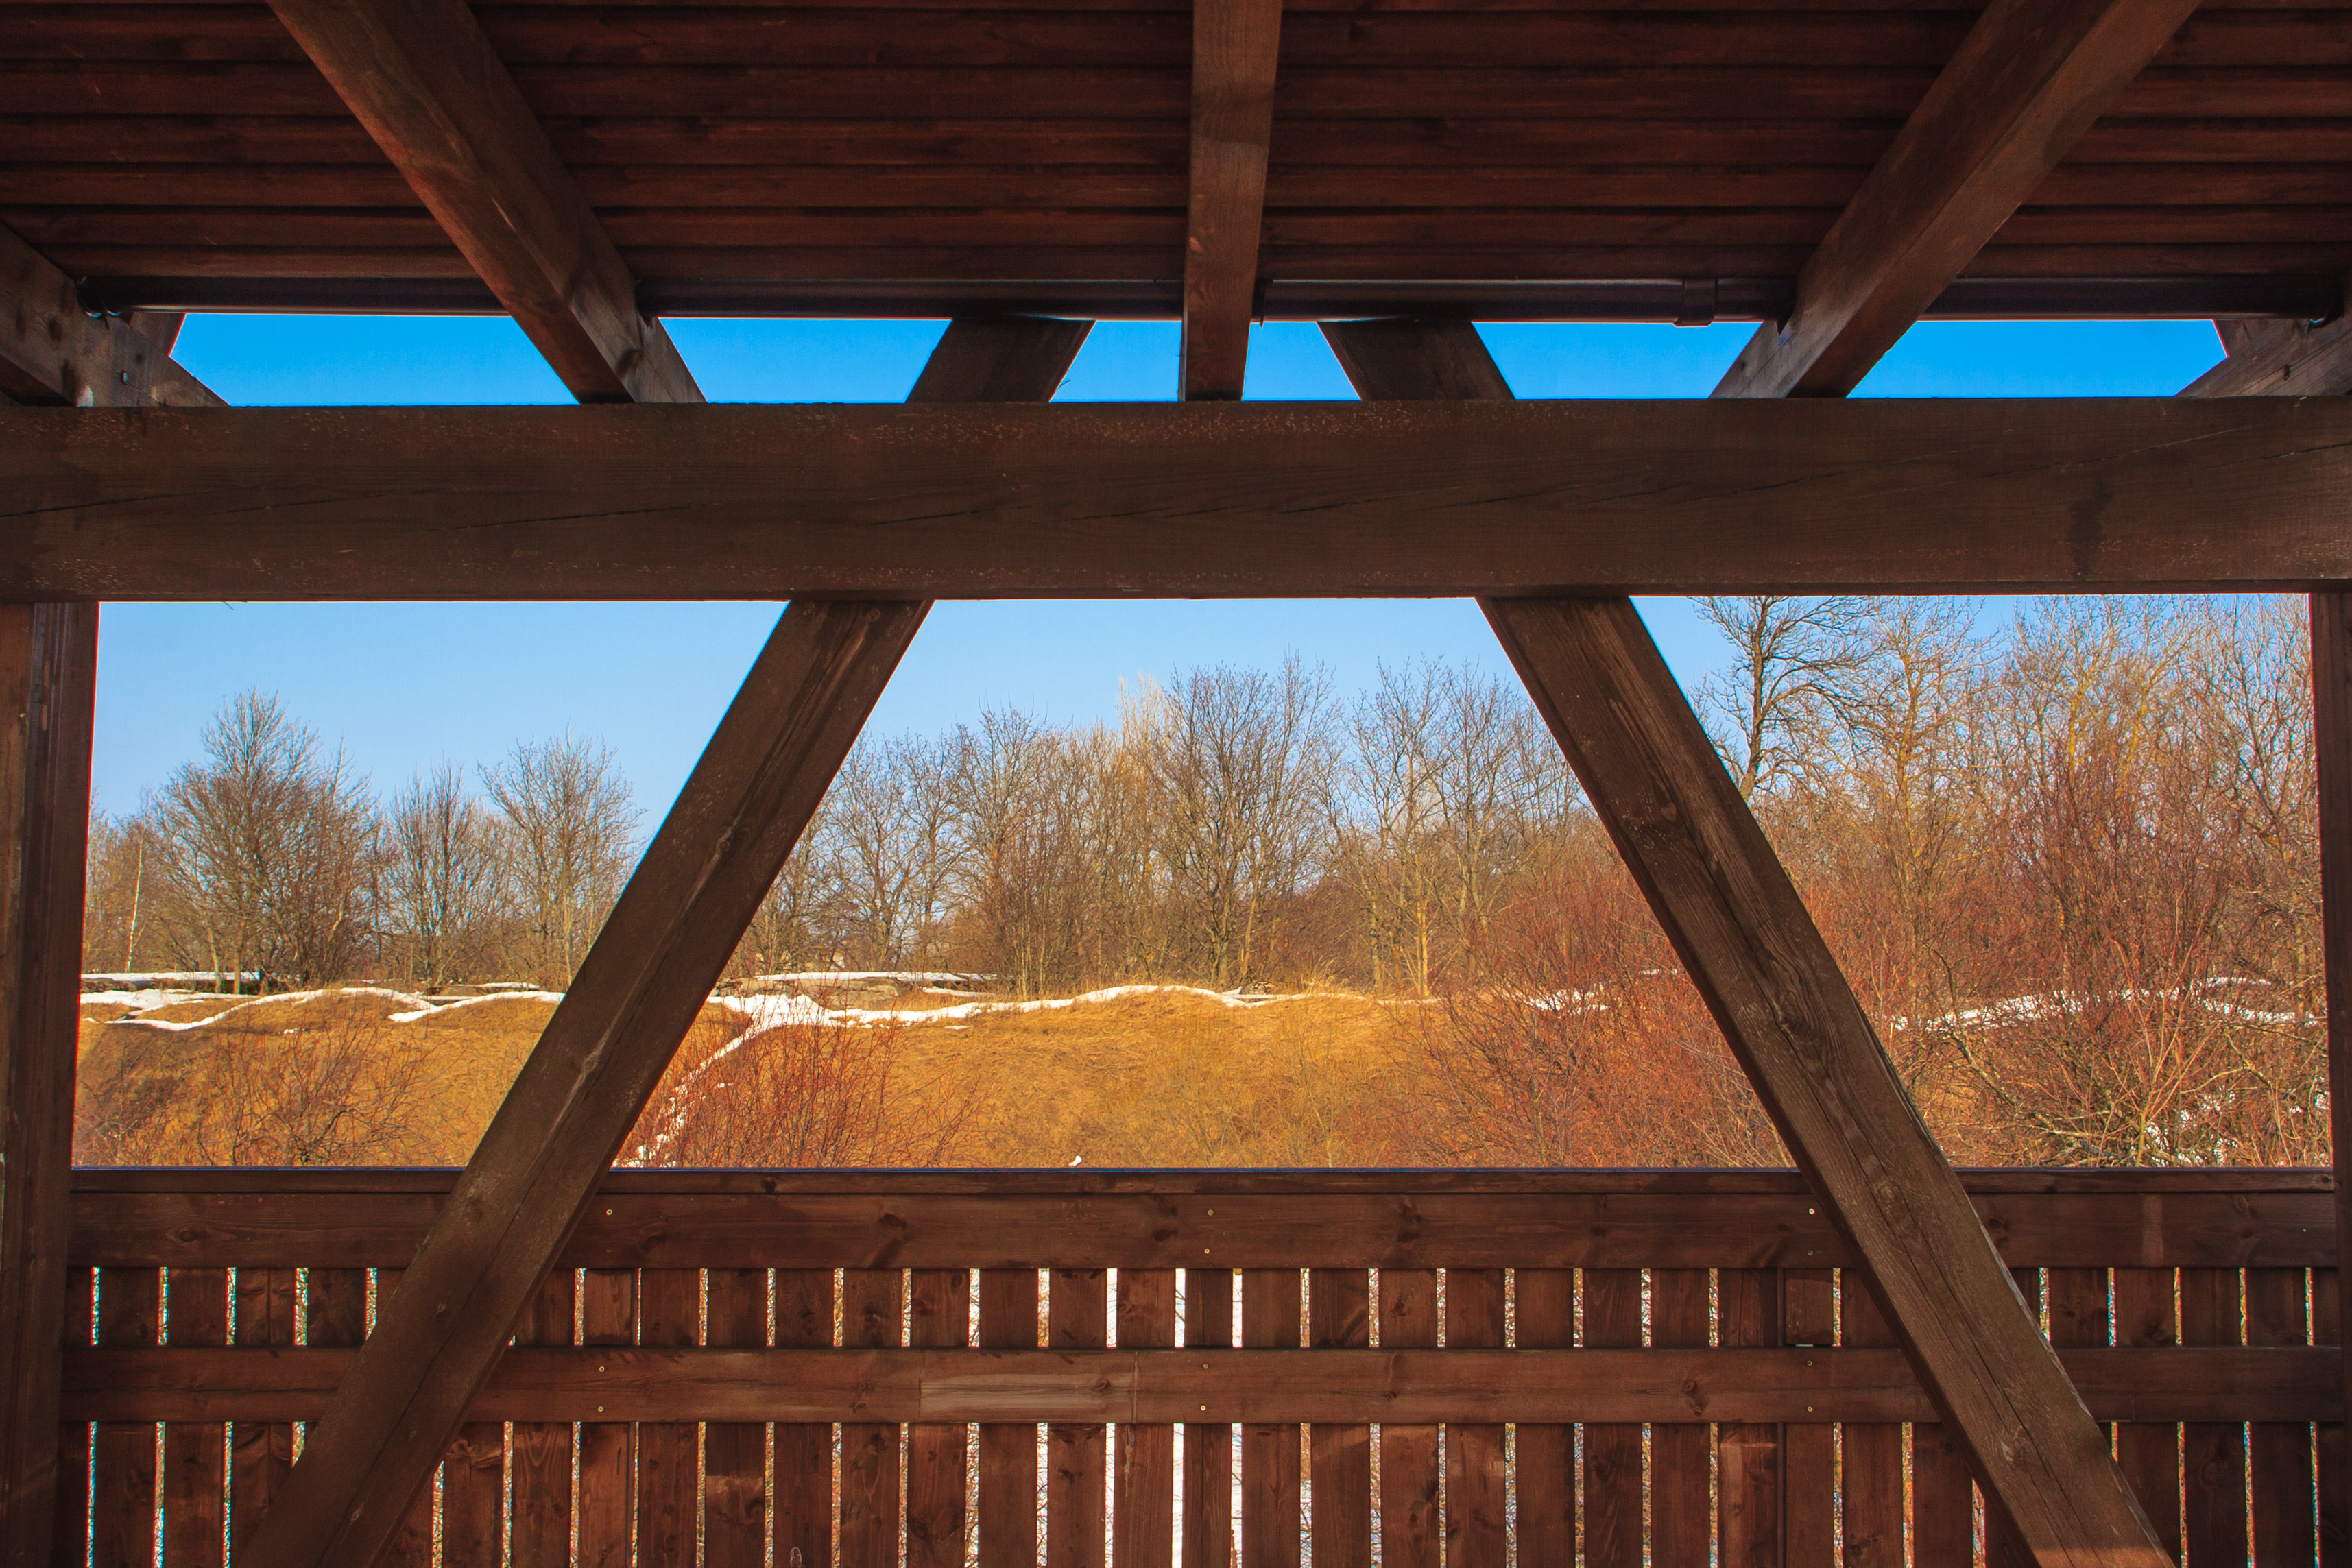
images, sky, wood, branch, twig, sunlight, shade, grass, line, wood stain, woody plant, rural area, roof, symmetry, rectangle, landscape, tree, Tints and shades, hardwood, natural landscape, beam, metal, bridge, winter, lumber, plank, daylighting, room, trunk, guard rail, pattern